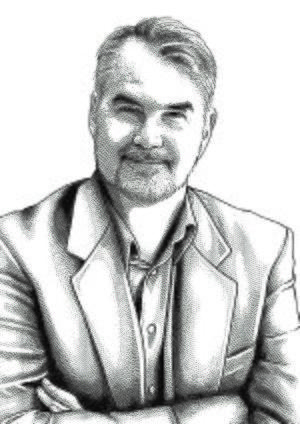
Richard Corliss est un journaliste américain de presse écrite, né le 6 mars 1944 à Philadelphie et mort le 23 avril 2015 à New York.